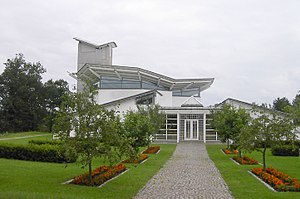
Lyng Kirke
Lyng Kirke i Erritsø
Lyng Kirke er kirken i Lyng Sogn, der indtil 2004 var en del af Erritsø Sogn i Fredericia Kommune.